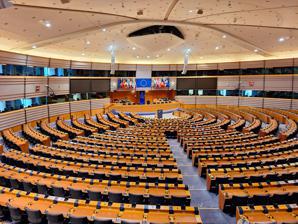
Building: Espace Léopold
Country: Belgium
Year built: 1995
Complex of European Parliament buildings in Brussels, Belgium Espace Léopold Espace Léopold ( French ) Leopoldruimte ( Dutch ) The Parliamentary hemicycle General information Type Parliament building Architectural style Postmodern Address Rue Wiertz / Wiertzstraat 60 Town or city 1047 City of Brussels , Brussels-Capital Region Country Belgium Coordinates 50°50′19″N 4°22′34″E / 50.83861°N 4.37611°E / 50.83861; 4.37611 ( Paul-Henri Spaak building ) Current tenants European Parliament Construction started 1989 ( 1989 ) Completed 1995 ( 1995 ) (original building) 2008 ( 2008 ) (latest extension) Inaugurated 1993 Owner n.v. Forum Leopold s.a. Height 61 m (200 ft) Dimensions Diameter 142 m (466 ft) Other dimensions 87,000 m 2 (940,000 sq ft) Technical details Floor count 17 Design and construction Architect(s) Michel Boucquillon with "Association des Architectes du CIC" & Atelier Espace Léopold Structural engineer Tractebel Other designers Michel Boucquillon Main contractor CFE The Espace Léopold (French; commonly used in English) or Leopoldruimte (Dutch; listen ⓘ ) is the complex of parliament buildings in Brussels , Belgium, housing the European Parliament , a legislative chamber of the European Union (EU). It consists of a number of buildings, primarily the oldest, the Paul-Henri Spaak building, which houses the debating chamber and the President's offices, and the Altiero Spinelli building, which is the largest. The buildings are located in the European Quarter of Brussels, with construction starting in 1989. The complex is not the official seat of the European Parliament, which is the Louise Weiss building in Strasbourg , France, but as most of the other institutions of the European Union are in Brussels, the Parliament built the Brussels complex to be closer to its activities. A majority of the Parliament's work is now geared to its Brussels site, but it is legally bound to keep Strasbourg as its official home. History Further information: Location of European Union institutions Inception and construction Due to the failure of leaders to agree on a single seat, the European Parliament desired full infrastructure in both Brussels and Strasbourg , where the Parliament's official seat is located. In Brussels, an international congress centre (unofficially intended as the Parliament) was built with the backing of the Société Générale de Belgique and BACOB , which joined forces on the project in 1987. The project was built on the site of an old brewery and marshalling yard, which included covering Brussels-Luxembourg railway station to form a pedestrian area. The building project started before 1988 with construction work on the hemicycle and the north wing starting in 1989 and the south wing in 1992. The policy committees, inter-parliamentary delegations and the political groups all meet in the complex. Consequently, the secretariat of the committees ( DG IPOL and DG EXPO ) and the political groups are all situated there as well. Construction on the Spinelli building started in 1991 and was completed in 1997, whilst the last phase of extensions (Antall and Brandt), towards the Place du Luxembourg/Luxemburgplein along the Rue de Trêves / Trierstraat , was completed during 2008. Following the completion of Antall and Brandt, it is believed the complex now provides enough space for Parliament for the next ten to fifteen years with no major new building projects foreseen. Three quarters of Parliamentary activity now take place in Espace Léopold, rather than Strasbourg. In 2008, the final extensions to the complex were completed along the Rue de Trêves and the Place du Luxembourg. Originally called the D4 and D5 buildings, there was controversy as to whom to name them after. At the death of Pope John Paul II , Polish MEPs tried to get the new buildings named after him, though this was opposed on grounds of secular government and that he did not contribute to the Parliament. Václav Havel , Nelson Mandela , Olof Palme , Margaret Thatcher and Jan Palach were all suggested by MEPs, with one satirical suggestion was naming the two buildings the "Kaczyński Towers" after the Polish brothers Lech and Jarosław Kaczyński , the first the late former President and the latter formerly Prime Minister (2006–07), who enjoy a frosty relationship with Brussels. In January 2008 the bureau reached a final decision. The new buildings were named after Willy Brandt , the German chancellor from 1969 to 1974, and József Antall , the first elected Hungarian prime minister from 1990 to 1993. The bridge connecting the new building to the original structure was named the Konrad Adenauer footbridge, after the German chancellor from 1949 to 1963. Meanwhile, the Parliament's press room was named after the assassinated Russian journalist, Anna Politkovskaya . In September 2008, the Parliament held its first full plenary session (only part sessions are held in Brussels, see Location of European Union institutions ) in Brussels after parts of the ceiling of the Strasbourg chamber collapsed during recess, forcing the temporary move. On 14 January 2009, the European Parliament decided to bestow the names of two distinguished and deceased MEPs to specific locations inside the building: the reading room inside the building's library was named Salle Francisco Lucas Pires and the assembly room of the Conciliation Committee was named Salle Renzo Imbeni . Ceiling cracks and renovation In a turn of events reminiscent of the Strasbourg hemicycle ceiling collapse of 2008, three beams supporting the plenary chamber's ceiling were found to be cracked in August 2012. This in turn led to a complete closure for "at least six months" (as announced on 9 October 2012) of the A section of the Paul-Henri Spaak Building. In early December 2012, it became known that the damage was more serious than previously thought, and that the closure of the hemicycle was expected to last "until November 2013". All "mini plenary" meetings in Brussels until this date were scrapped, a decision that was met with "fury" by some MEPs. In 2019, the European Parliament announced an open international design competition for the renovation and refurbishment of the Paul-Henri Spaak building. Of the 132 proposals submitted for consideration, 15 architects, including OMA , Snøhetta , Renzo Piano Building Workshop , Shigeru Ban Architects , and Dominique Perrault were selected to participate in the final round of the competition. In July 2022, the winning team of JDS Architects , Coldefy, Carlo Ratti Associati , NL Architects, and Ensamble Studio was announced. The estimated cost of the project is €500 million. Buildings The Espace Léopold is a complex of buildings built from 1989 to 2004 in postmodern style. It consists of the Paul-Henri Spaak building (which houses the debating chamber), the Altiero Spinelli building, two new buildings known as the Willy Brandt and József Antall buildings and a newly refurbished building which was the former entrance to the Brussels-Luxembourg railway station . Between the Spinelli buildings and the Brant-Antall buildings, which are connected by the circular Konrad Adenauer footbridge, runs the Esplanade of the European Parliament (or "the Mall"). The western face of the European Parliament after the completion of its latest extension towards the Place du Luxembourg/Luxemburgplein Paul-Henri Spaak building Paul-Henri Spaak building The Paul-Henri Spaak building (PHS), named after former President Paul-Henri Spaak , houses among other things the hemicycle (debating chamber) for plenary sessions in Brussels, as well as a press centre and offices for the Parliament's President and senior Parliamentary staff. In 1988, the building was the subject of an architectural competition organised by the Association des Architectes du CIC and won by the architect Michel Boucquillon. He holds the authorship and copyright recognised by the European Parliament. The CIC Architects' Association was composed of the CRV, CDG, Bontinck and Vanden Bossche offices. On the other hand, the other buildings facing the Paul-Henri Spaak building and the Esplanade were designed by the Atelier Espace Léopold in the early 1990s; they also included four architectural offices: the Atelier d'Architecture de Genval, the Cerau group, CRV and the Atelier Vanden Bossche. Michel Boucquillon designed the building in the oval shape, a symbol of union. The façade is intended to reflect the essential notions of transparency, democracy and proximity to citizens. Parliamentarians enter the axis of the building while spectators, including the press, enter laterally. He conceived the hall of the hemicycle as a vast working space. The aim was to provide a sober, comfortable and human-scale environment that encourages exchange and dialogue. The focus is on the space of the 627 parliamentarians by visually erasing the 532 seats in the gallery. The latter is totally black in order to be absent. The atrium is the "lung" of the building, its role is to allow light or "truth" to flow to the level of the hemicycle. It was therefore essential to imagine a wall and a material that allowed light to flow down. The material had to be transparent to the eye. The woven stainless steel cloth fulfilled this role well. This material had never been used for architectural purposes before. The building juts from the main buildings out into Leopold Park , surrounding the far side with trees. With its striking cylinder -shaped glass dome, redolent of the Crystal Palace , as well as the Northern Bordiau Hall of the nearby Parc du Cinquantenaire/Jubelpark , the building known to locals as the Caprice des Dieux ("Whim of the Gods"), which is a well-known brand of cheese with the same shape. The 12th floor President's Dining Room is the dome's interior. This is being used for some press events and special occasions. One of the glass façades inside the dome is covered with a 150 m 2 (1,600 sq ft) large ceramic mural called Miti del Mediterraneo , portraying the abduction of Europa and other elements of Greek mythology , which was made between 1992 and 1993 by Aligi Sassu . Altiero Spinelli building Altiero Spinelli building To the west of the Paul-Henri Spaak building is the Altiero Spinelli building, connected by a two-floor pedestrian bridge. The Altiero Spinelli building (ASP, formerly D3), named after parliamentarian Altiero Spinelli , primarily houses the offices of MEPs and political groups. It also houses shops, cafeteria and the members' bar. It is the largest building with 372,000 m 2 (4,000,000 sq ft) of space and incorporates five high-rise towers, each up to 17 floors. Other and former buildings The buildings west of Spinelli are connected via the circular Konrad Adenauer footbridge (across the Esplanade) to the Willy Brandt building (WIB, formerly D4), the József Antall building (JAN, formerly D5) and the old railway station building (BQL). The Brandt building began to be occupied in July 2007 by the external policies DG and the European Conservatives and Reformists group. The new complex has 375 offices in the Brandt building and 5 conference rooms (with 25 interpreters' booths) in the Antall building, in addition to new press facilities. The first meeting in the Antall building took place on 7 October 2008. The ground floor (on the Rue de Trêves' side) of the Antall building includes an entrance to Brussels-Luxembourg railway station. The old station building (originally called Leopold Quarter railway station) has been turned into a public information office and venue for ad hoc exhibitions. The first of such exhibitions, on the history of buildings in the European Quarter of Brussels, was held in the summer of 2007. To the north of the Spinelli building are the Atrium and Remard buildings. The Atrium I & II buildings (ATR) hosts the DG IPOL and some political groups secretariats. Number 1 was completed in 2000, and the second in 2004. The Remard building was rented from March 2004 for a period of 9 years, with the possibility of cancellation after 6 years for an annual rent of €1,387,205. Other rented and minor buildings, outside the main complex but used by the Parliament, include a number of buildings on the Rue Montoyer / Montoyerstraat , the Eastman building in Leopold Park (currently being expanded to host the House of European History ), the Wiertz building, and the Wayenberg building further east of the park (used as a purpose-built creche for European Parliament staff and MEPs). The entire European Parliament in Brussels used to be housed in the Belliard building, now called the Delors building (after former President Jacques Delors ). This building, and the Bertha von Suttner (ATR) buildings (after pacifist Bertha von Suttner ), which is part of Espace Léopold, now house the Economic and Social Committee and the Committee of the Regions . Hemicycle Members are arranged in a hemicycle according to their political groups who are ordered left to right according to their alignment. However, the non-attached members are seated on the right towards the outer ring without a front bench seat. All desks are equipped with microphones, headphones for interpretation and electronic voting equipment. The leaders of the groups sit on the front benches at the centre, and in the very centre is a podium for guest speakers. The remaining half of the circular chamber is primarily composed of the raised area where the President and staff sit. Behind them, there is an EU flag attached to the wall with national flags above it. Interpreters' booths are located behind them and along the sides of the chamber, while public galleries are located at the rear. Further benches are provided between the sides of the raised area and the MEPs; these are taken up by the Council on the far left and the Commission on the far right. The chamber as a whole is of a wooden design, unlike the hemicycle in Strasbourg, and was extensively renovated in 2003 to create more seats and interpretation booths for the 2004 EU enlargement . The hemicycle (debating chamber) of the European Parliament Visitors Europe , statue of Europa holding the Greek epsilon The Parliament, its committees and plenary meetings are open to the public. Free audio guided tours are offered when the Parliament is not holding a plenary meeting. The buildings, containing several shops and banks, are largely open to the public and receive 15,000 people a day. The old station building houses the Belgian public information office on the European Parliament, and "infodoc", a specialised literary resource on the Parliament for academics and journalists. A more general public information resource is available at the "infopoint" on the esplanade side of the Spinelli building. The ground floor of the Brandt building houses a visitors' centre on the ground floor, originally planned to open in time for the 2009 European election but it had been delayed by a year. With 6,000 m 2 (65,000 sq ft) it will be the second largest Parliamentary visitors centre in the world, modelled on the Swedish and Danish centres, with a state-of-the-art interactive role play allowing visitors to simulate the work of an MEP in a mock hemicycle – debating and passing legislation. The original visitor's centre was opened in the 1990s and became too small to handle visitors. The new centre includes a cafeteria, shop, children's area and a "resource area" offering databases of detailed information. There is also a permanent exhibition on the Parliament and Europe. Entry will be free and visitors will not have to gain passes or go through heavy security checks as they have to with the rest of the complex. The European Parliament has also collected around 363 paintings and sculptures across its three sets of buildings which it has been purchasing as a pan-European cultural collection since 1979. Lidia Geringer de Oedenberg MEP, who is in charge of Parliament's art budget, plans to ensure the public have greater access by opening a 'tunnel of art' between the Espace Léopold and the Delors building . A museum of Europe will also be established in the Eastman building near Parliament in Leopold Park . A long-standing statue outside the Paul-Henri Spaak building has become popular with tourists. The bronze statue, simply called Europe , was created by May Claerhout and is a representation of Europa , carried by a mass of people while also being a part of it. The figure carries an "E" or the Greek " ϵ ", the symbol of the euro and as a sign of European unity. The statue was given to Parliament by the Belgian presidency of the EU on 20 December 1993. See also Belgium portal European Union portal Parlamentarium Brussels and the European Union Seat of the European Parliament in Strasbourg European Parliament in Luxembourg Institutional seats of the European Union References